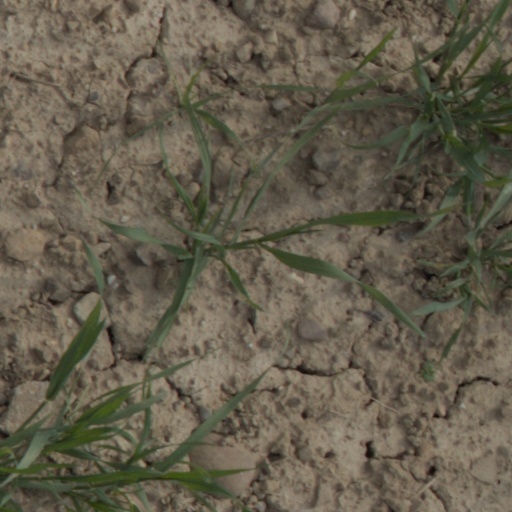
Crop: wheat